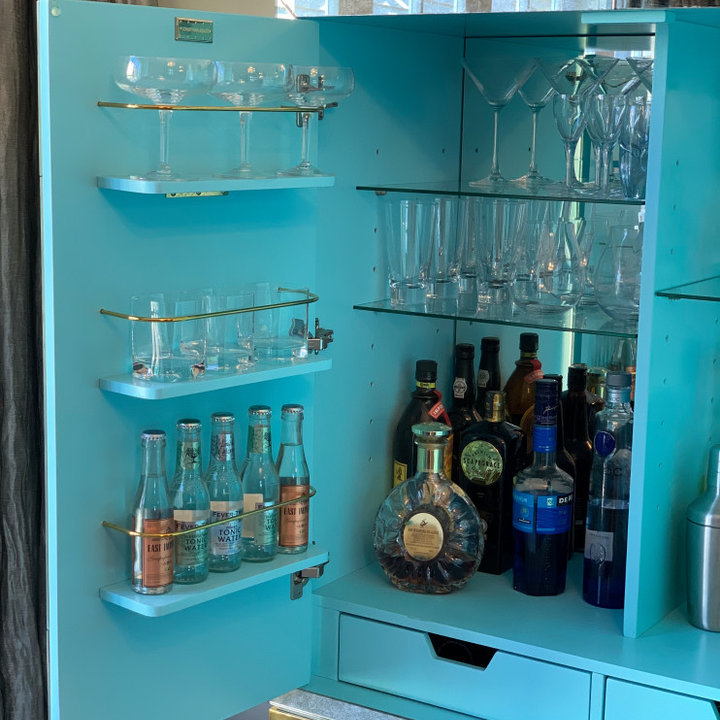
Style: Glamour